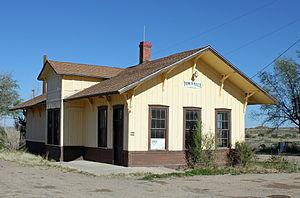
Boone est une ville américaine située dans le comté de Pueblo dans l’État du Colorado.